Khazanchi (1941 film)

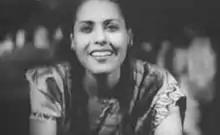
Ramola Devi as Madhuri

A wicked wealthy, Ajmal, also wants to marry Madhuri. One day, Shadi Lal goes to Bombay for some bank work and the news comes from the city that Shadi Lal has murdered an actress and stolen her jewellery and money.